Achelousaurus

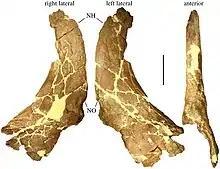
Nasal horn of "Stellasaurus", the possible ancestor of "Einiosaurus" and "Achelousaurus"

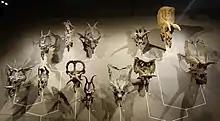
Ceratopsid skull casts positioned in a phylogenetic tree, in the Natural History Museum of Utah, with "Achelousaurus" (cast of MOR 485) third from the upper left row (number 03)

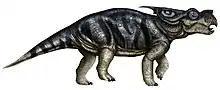
Horner suggested that the bosses on the skull had an added display value

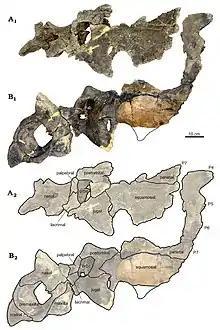
Subadult skulls of "Einiosaurus" (A, MOR 456 8-8-87-1) and possible "Einiosaurus" or "Achelousaurus" (B, MOR 591)

In 1995, Sampson noted that earlier studies had found that the horns and frills of ceratopsians most likely had a function in intraspecific display and combat, and that these features would therefore have resulted from sexual selection for successful mating. Likewise, in 1997 Horner concluded that such ornamentation was used by males to establish dominance and that females would have preferred well-equipped males as their offspring would then inherit these traits, conferring a reproduction benefit. Dodson thought that in the Centrosaurinae in general the display value of the frill had been reduced compared to the nasal and supraorbital ornamentation. Sampson in 1995 rejected the possibility that the difference in skull ornamentation between "Einiosaurus" and "Achelousaurus" represented sexual dimorphism, for three reasons. Firstly, the extensive "Einiosaurus" bone beds did not contain any specimens with bosses, as would have been expected if one of the sexes had them. Secondly, "Einiosaurus" and "Achelousaurus" are found in strata of a different age. Thirdly, in a situation of sexual dimorphism usually only one of the sexes shows exaggerated secondary sexual characters. "Einiosaurus" and "Achelousaurus" however, each have developed a distinct set of such traits.